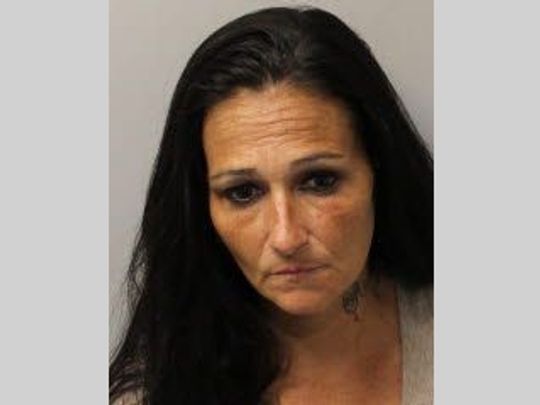
Gender: women